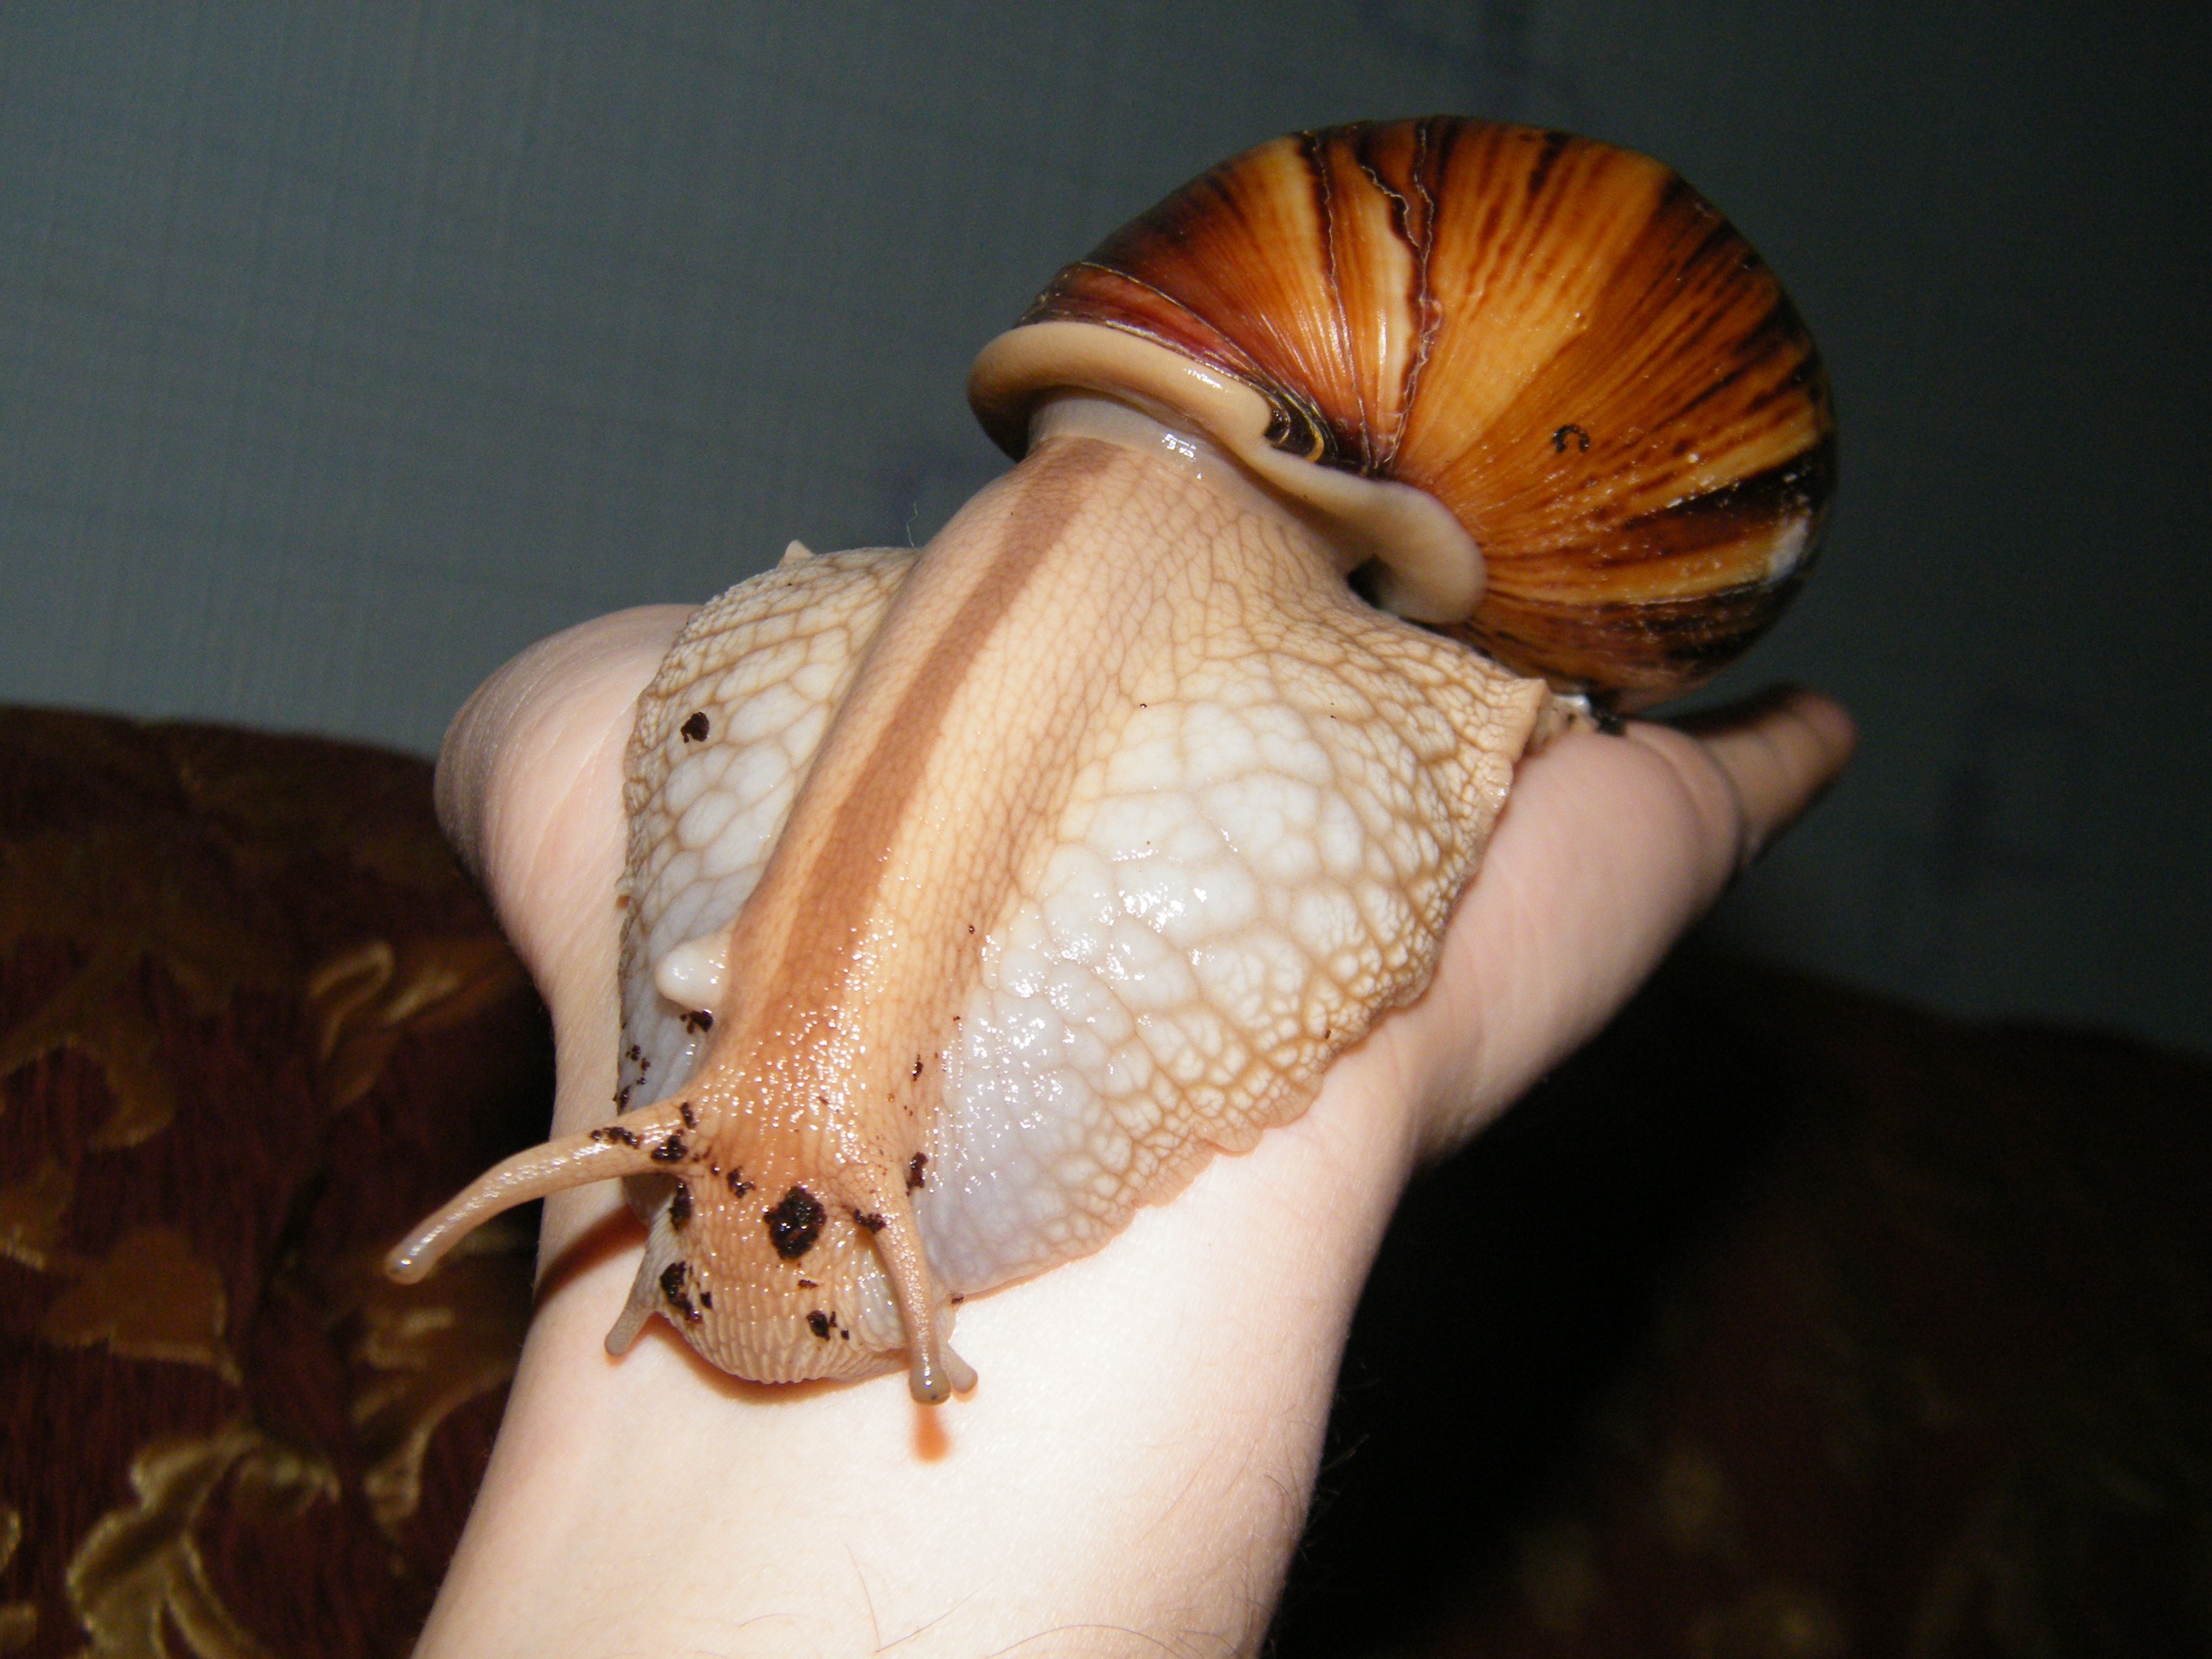
hand, invertebrate, seashell, close up, snail, molluscs, snails, slugs, macro photography, achatina, snails and slugs